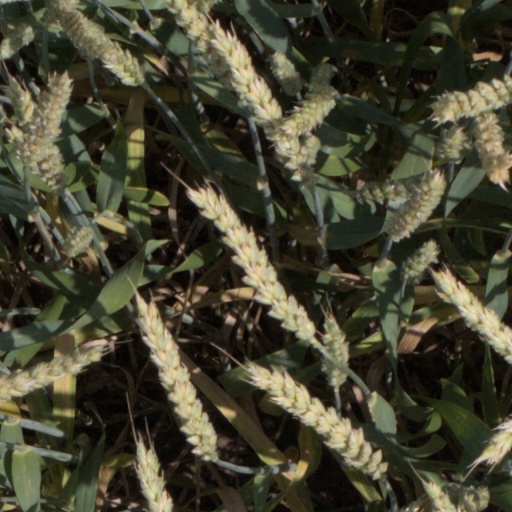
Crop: wheat